China–Pakistan relations

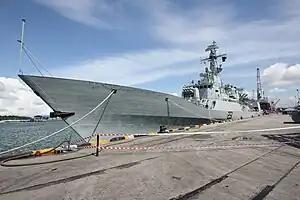
Zulfiquar-class were designed and built jointly in China and Pakistan.

Most recently, the Chinese Chengdu J-10B fighter was compared to its closest American counterpart, the Lockheed Martin F-16C Block 52/60, the most advanced F-16, for orders on either aircraft for the Pakistan Air Force, resulting in the wins of the Chinese Chengdu J-10B. Accordingly, the Chengdu J-10C had more advanced technology such as its radar and OLS targeting system, and its new generation stealthy features, such as its DSI intake gave it an edge over the Lockheed Martin F-16.